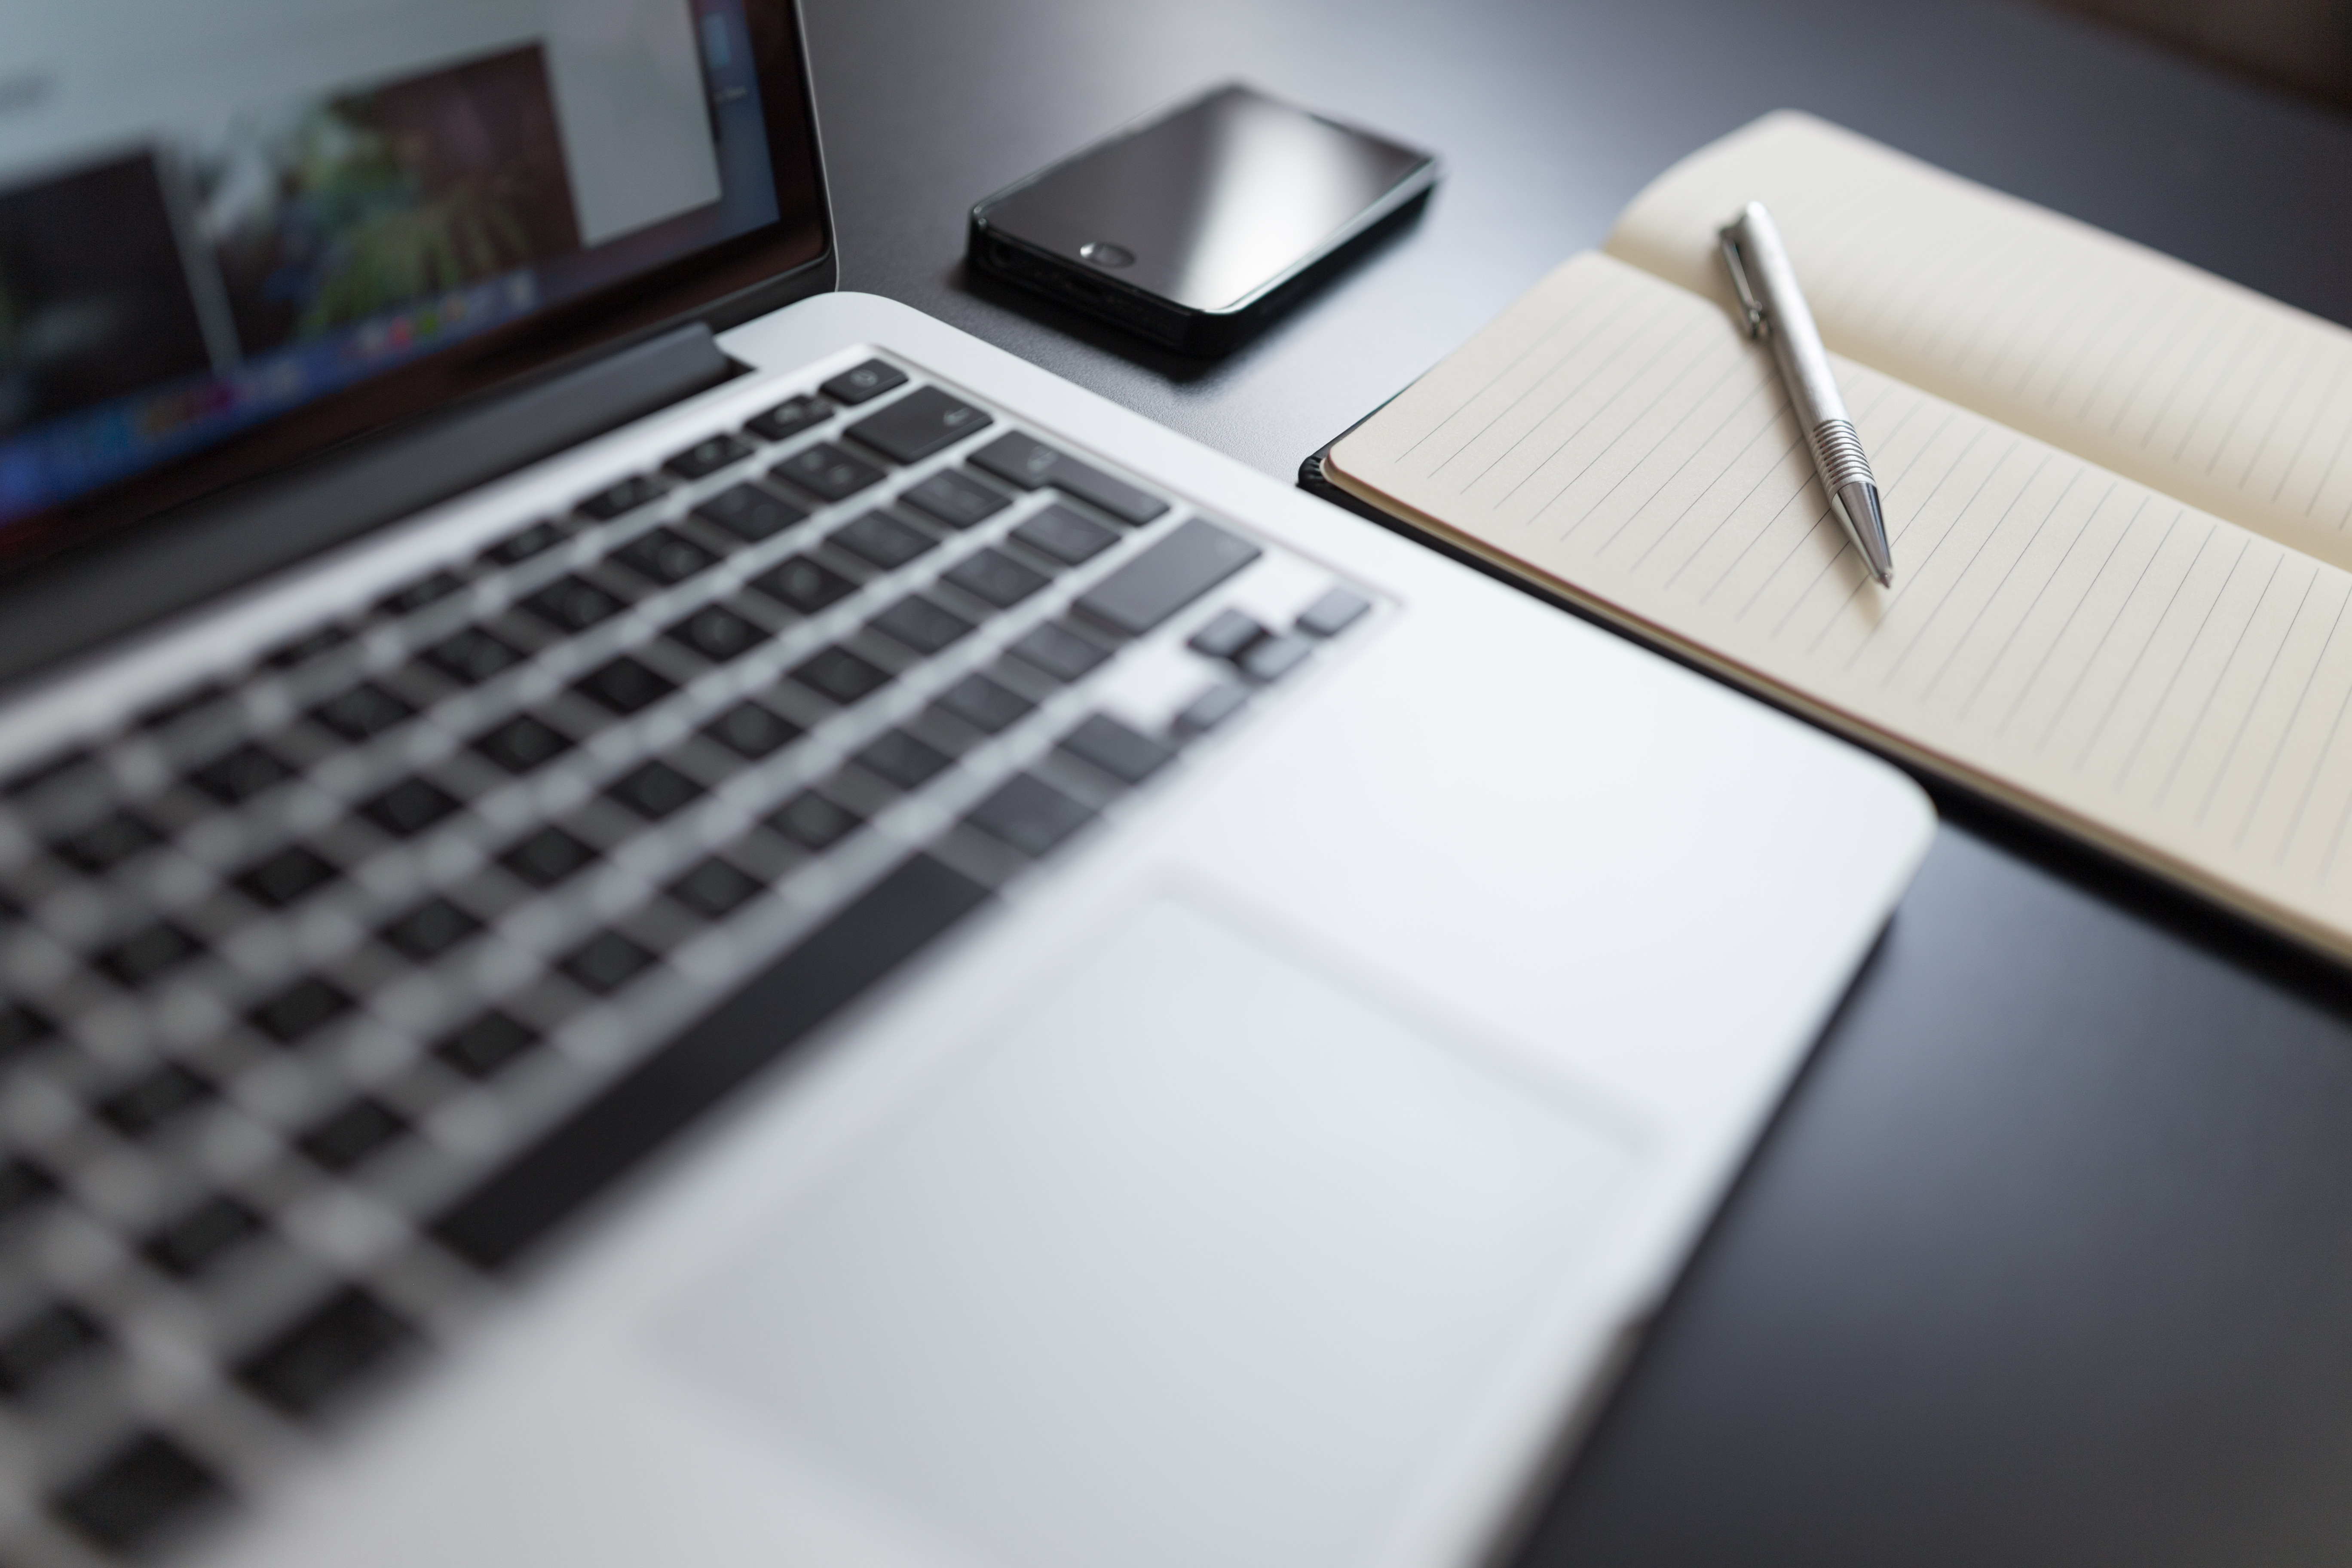
laptop, iphone, notebook, computer, macbook, writing, keyboard, technology, white, pen, notepad, blogging, brand, design, freelance, notes, computer keyboard, personal computer, personal computer hardware